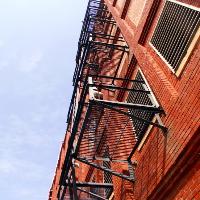
Weather: cloudy or overcast